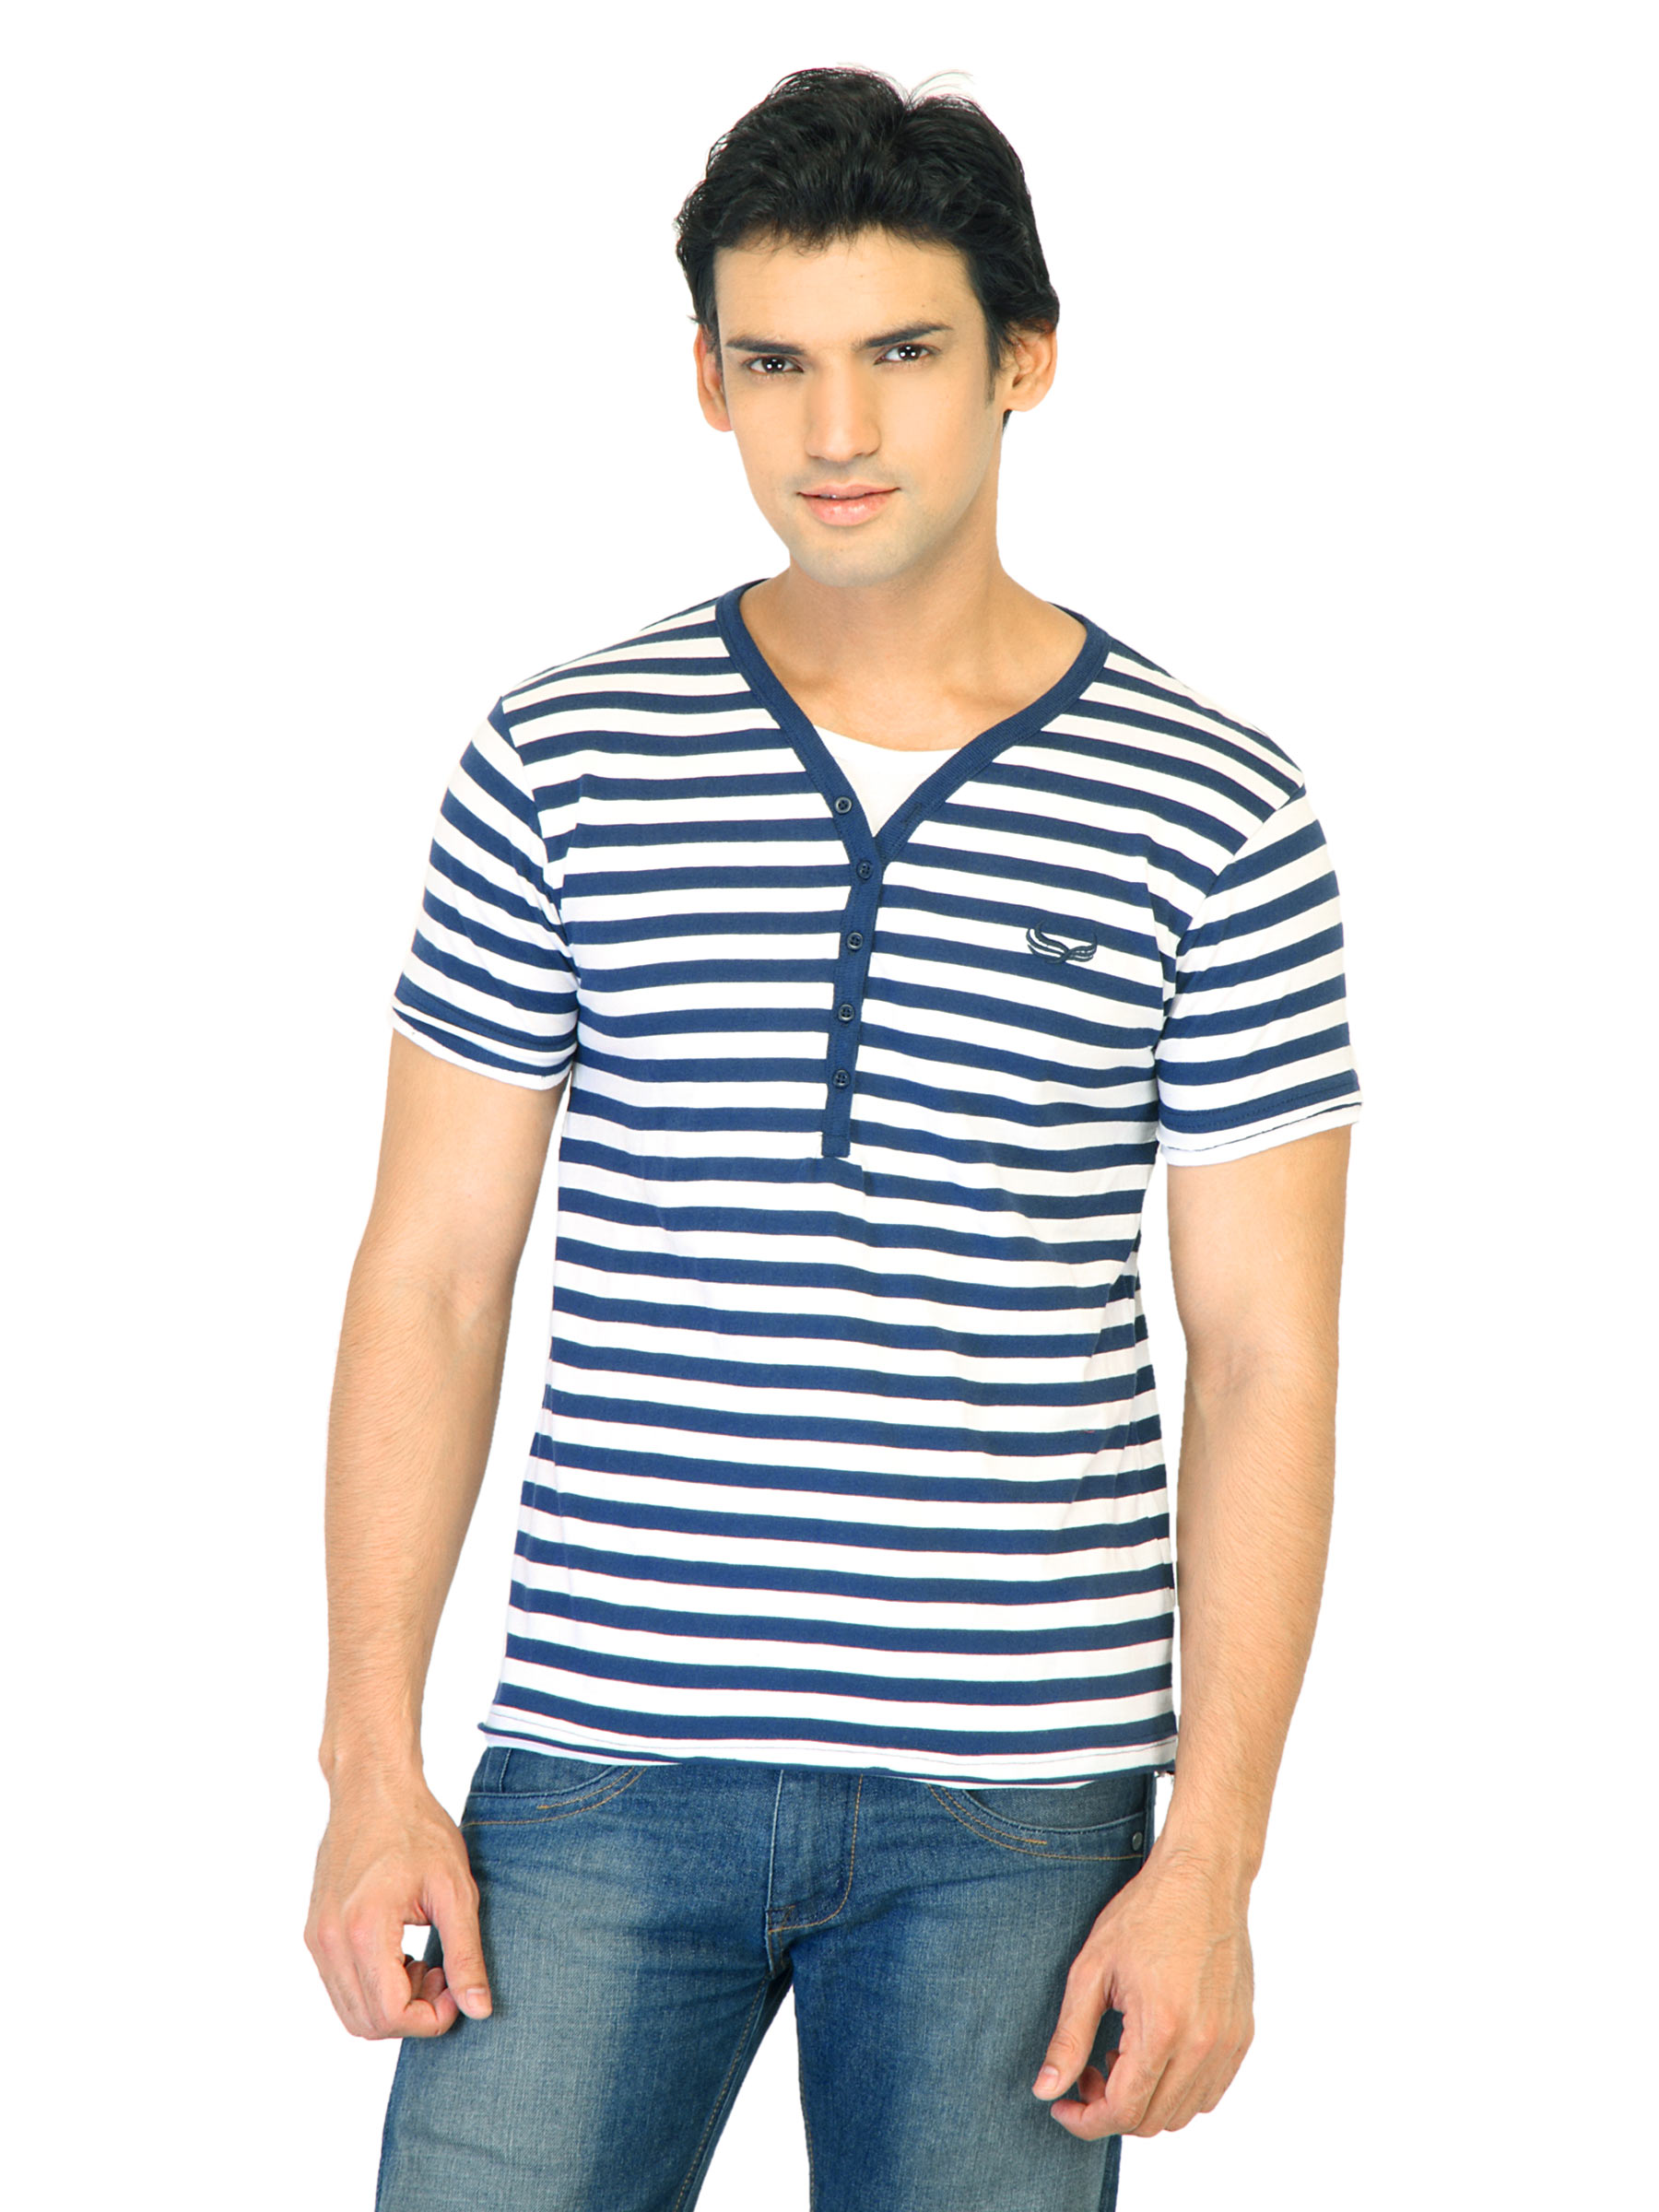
Flying Machine Men Stripes Blue Tshirts
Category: Apparel / Topwear / Tshirts
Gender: Men
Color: Blue
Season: Fall 2011
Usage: Casual